Sikorsky CH-53 Sea Stallion

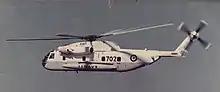
An Iranian Sea Stallion in the 1970s

The improved CH-53D features uprated engines, initially using the T64-GE-412 that could provide up to , then the T64-413 with its further elevated output of ; these more powerful engines necessitated the use of an uprated transmission. Interior changes included additional seats, which allowed for up to 55 troops to be carried at a time. The CH-53D is generally armed with twin .50 BMG (12.7 mm) M2/XM218 machine guns. During the type's later years of service, it has become commonplace for CH-53Ds to have been retrofitted with various defensive countermeasures; such apparatus has often included an AN/ALE-39 chaff dispenser and an AN/ALQ-157 infrared countermeasure.